Krumiri

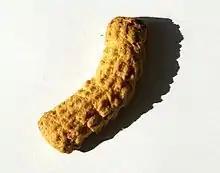

Krumiri are a kind of biscuit which is regarded as the particular delicacy of Casale Monferrato, the city in north-west Italy where they were invented in 1878 by the confectioner Domenico Rossi. They are made without water from wheat flour, sugar, butter, eggs and vanilla, in the form of a slightly bent, rough-surfaced cylinder. This handlebar shape is said to have been chosen in honour of the extravagantly moustachioed Victor Emanuel II, the first king of united Italy.